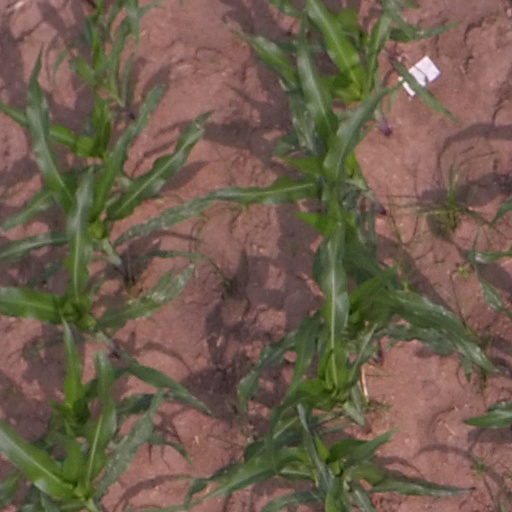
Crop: maize; corn